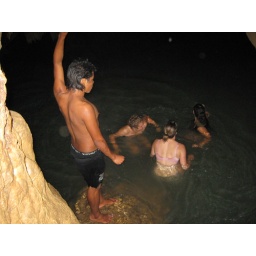
Zwemmen in het koude water van de grotten.